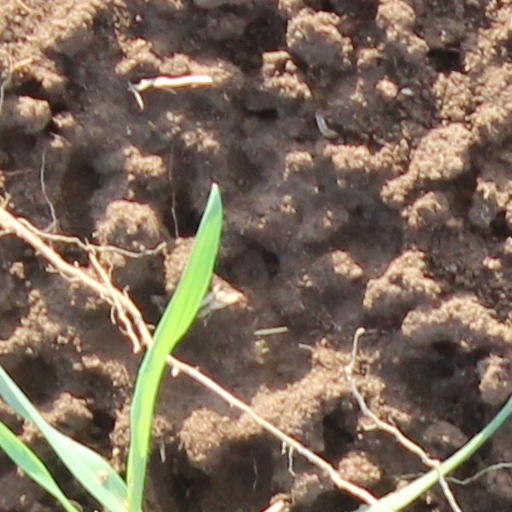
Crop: wheat